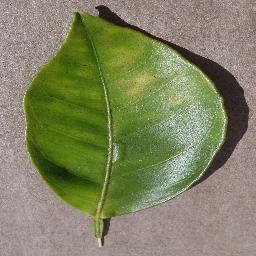
Label: Orange___Haunglongbing_(Citrus_greening)